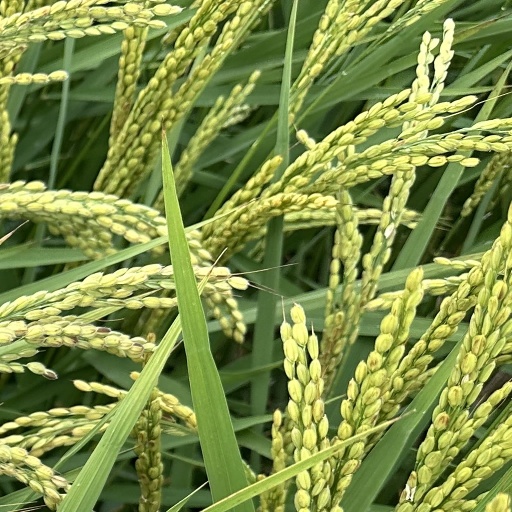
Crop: rice